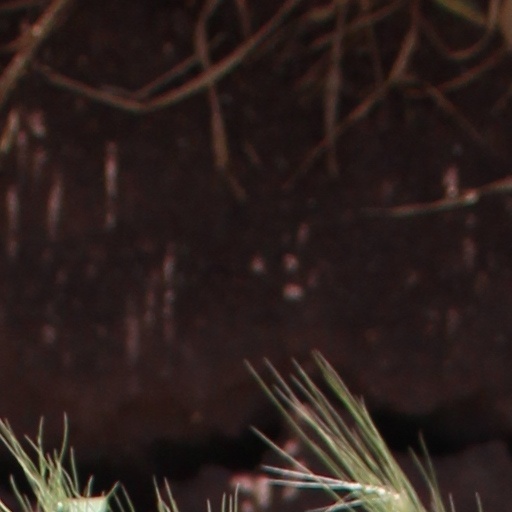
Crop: wheat